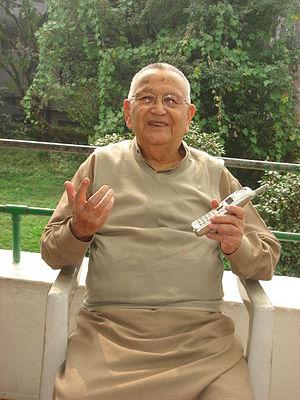
Surya Bahadur Thapa est un homme d'État népalais, né le 21 mars 1928 à Dhankuta, et mort le 15 avril 2015.